Roman Teryushkov

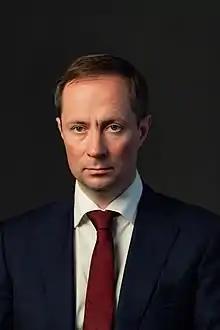

Roman Igorevich Teryushkov (born 20 December 1979, Moscow) is a Russian political figure, a deputy of the 8th State Duma, and a former Minister of Physical Culture and Sports of the Moscow Oblast.